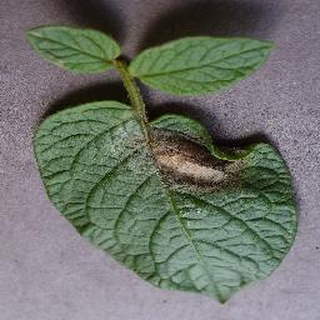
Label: potato_late_blight